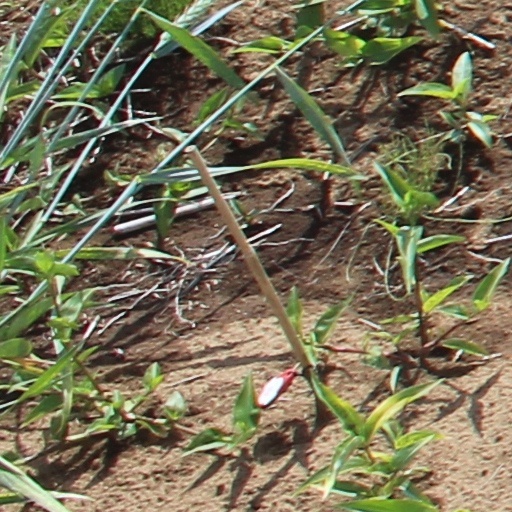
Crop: wheat